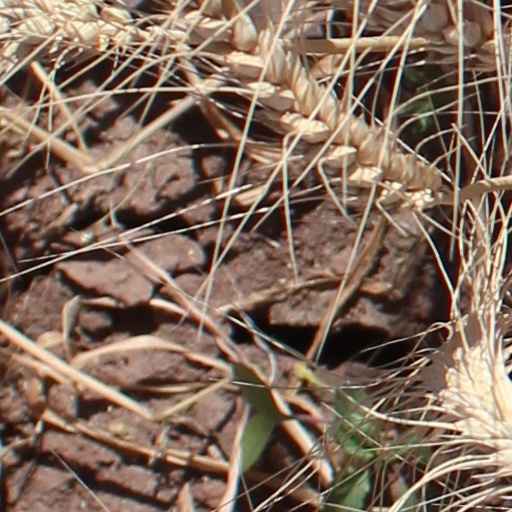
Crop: wheat